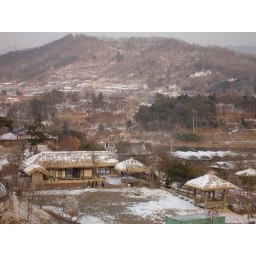
Old style Korean houses above Daejeon lake